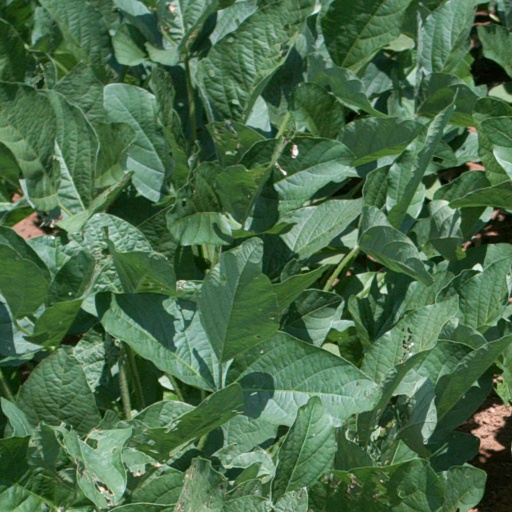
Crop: soybean